Khiladi 786

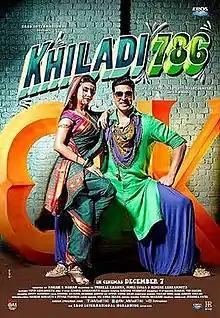
Promotional poster

Khiladi 786 is a 2012 Indian Hindi-language action comedy film directed by Ashish R Mohan. The film stars Mithun Chakraborty, Akshay Kumar, Raj Babbar, Asin (in her penultimate Hindi film appearance), Himesh Reshammiya, and Mukesh Rishi. It is the eighth installment in the "Khiladi" film series.